Country pop

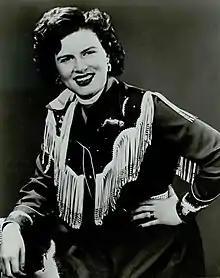
Patsy Cline was one of the earliest influential artists of the genre.

The joining of country and pop began in the 1950s when studio executives Chet Atkins and Owen Bradley wanted to create a new kind of music for the young adult crowd after "rockabilly stole away much of country music's youth audience". According to Bill Ivey, this innovative genre originated in Nashville, Tennessee and thus became known as the Nashville Sound. He believes that the "Nashville Sound often produced records that sounded more pop than country" after the removal of the fiddle and banjo. Patsy Cline, Marty Robbins, Jim Reeves, and Eddy Arnold were among the most popular artists during this time. Both Reeves and Arnold had major influence on their RCA labelmate Elvis Presley, apparent not only in secular songs but even more so in country gospel songs. Cline became famous in the early 1960s, gaining widespread acceptance from country and pop audiences alike. Other crossover hits during the 1960s included Skeeter Davis's "The End of the World", Sonny James' "Young Love", Billy Joe Royal's "Down in the Boondocs",Jeannie C. Riley's "Harper Valley PTA", and Bobby Goldsboro's "Honey". However, the Nashville Sound was not well received by country purists and faced competition on that front, first from the Bakersfield Sound and later the outlaw movement; on the pop side, the format was overshadowed by the British Invasion, which was taking place during the same time that Cline and Reeves died by airplane accident.